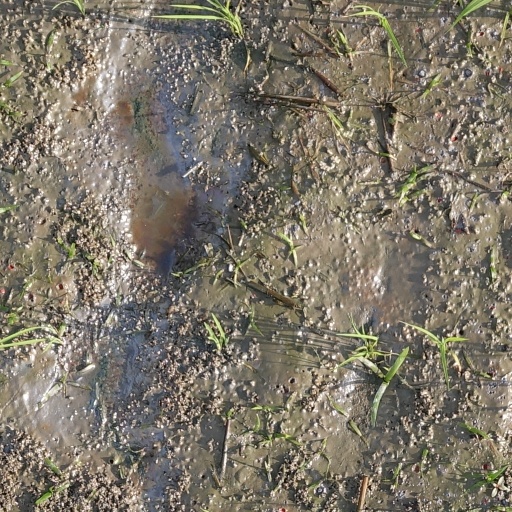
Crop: rice